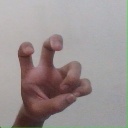
अक्षर: छ